Bob Clotworthy

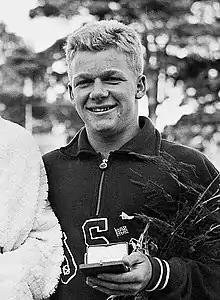
Clotworthy at the 1952 Olympics

Robert Lynn Clotworthy (May 8, 1931 – June 1, 2018) was an American diver and swimmer for Ohio State, and a 1956 Olympic gold and 1952 bronze medalist in the 3-meter springboard. He later had a successful career as a coach from around 1955-76, with his longest stint at Princeton from 1958-1970 where he led the team to the 1962 Eastern Seaboard Championships, and produced Princeton's first Olympic gold medalist in swimming, Jed Graef.